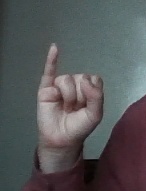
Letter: meem